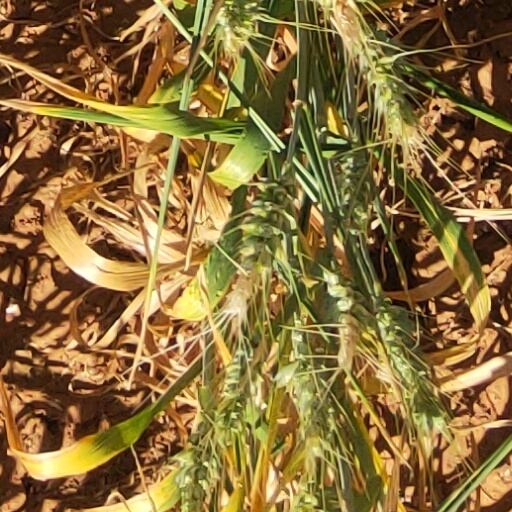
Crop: wheat